SA3 coupler

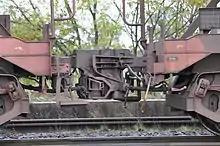
Unicoupler/Intermat/AK69e coupler on cargo train

Based on the mechanical design of SA3 couplers has begun the development of a common European coupler under the umbrella of the UIC and the OSShD. For the latter was tasked the Waggonbau Bautzen (GDR) and on the part of the UIC the Knorr Bremse (FRG). The result were the fully tested and ready for production design Unicoupler. Beside an installation for heavy ore trains in West Germany was no commercial application.